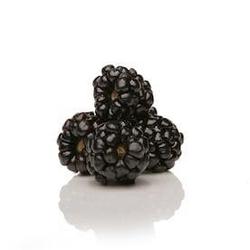
Label: Blackberry